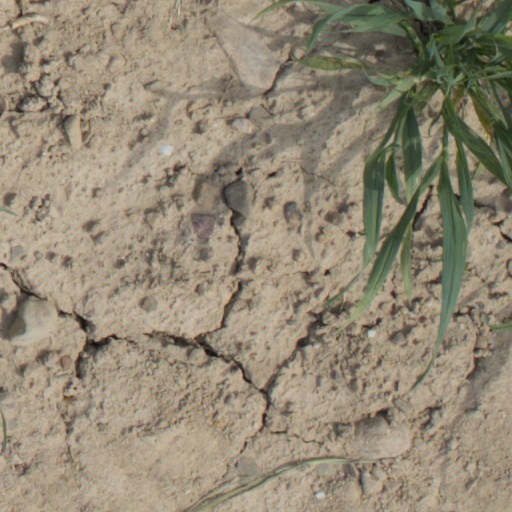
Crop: wheat